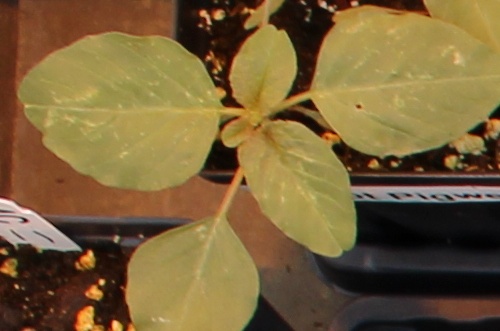
Label: Redroot Pigweed